The Venture Bros.

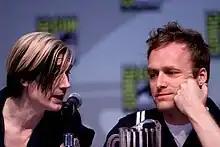
Series co-writers Doc Hammer (left) and Jackson Publick (right) at the 2010 San Diego Comic-Con

Show creator Jackson Publick was one of the main writers for the Saturday morning animated series "The Tick". He created "The Venture Bros." storyline sometime prior to 2000. After working for the television program "Sheep in the Big City" and the live-action version of "The Tick", Publick set to turning "The Venture Bros." into an animated series. "The Venture Bros." was originally conceived as a comic book story for an issue of "Monkeysuit". Publick realized that his notes were too extensive for a short comics story and proposed that Comedy Central air "The Venture Bros." as an animated series, but the network rejected it. Although the first draft of the pilot script was written in the spring of 2000, the premise was not greenlit until around the summer of 2002 by Adult Swim. Publick had not previously considered Cartoon Network because he "didn't want to tone "The Venture Bros." down," and was unaware of the existence of the network's late night adult-oriented programming block, Adult Swim.